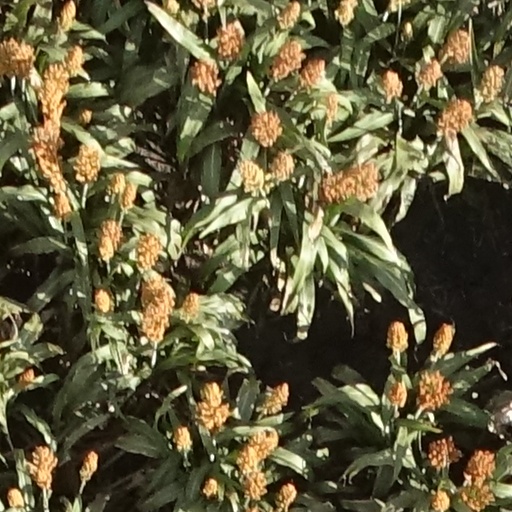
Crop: sorghum